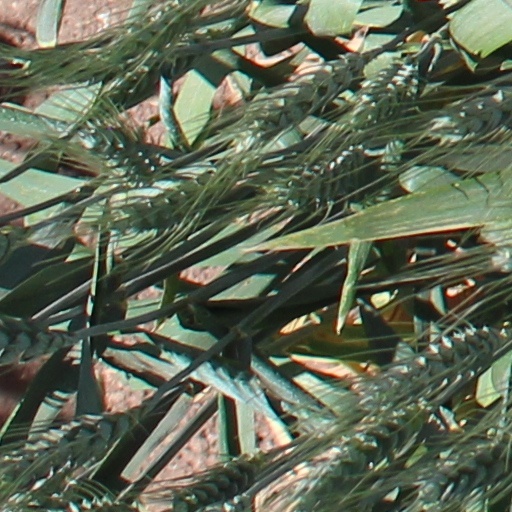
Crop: wheat